1913 Grand Prix season

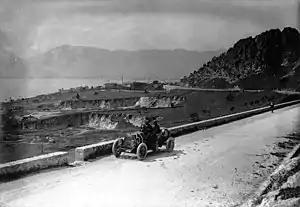
Nazzaro racing in the Targa Florio

For the second year the Targa Florio was not held on the Madonie circuit, but as the "Giro di Sicilia" – going clockwise on the coastal roads around Sicily. This year, the cars would stop at Agrigento and be locked up overnight before resuming the race back to Palermo. A big field of 33 cars was at the Palazzo Villarosa for the start. At the end of the first day, it was Giovanni “Gigi” Marsaglia in an Aquila Italiana, who held a half-hour lead over Felice Nazzaro, the long-time works driver for FIAT, now driving a car of his own making. In a curious incident, a driver following another car’s dust saw a child on the road. When he then hit a curbstone he was convinced he had hit the child. He stopped and fled the scene, catching a ferry from Messina to the mainland. Only sixteen cars started the second day. Marsaglia held his lead until near the end when engine issues stopped him. Nazzaro came through for the victory an hour ahead of the unlucky Marsaglia.